Rock music of Canada

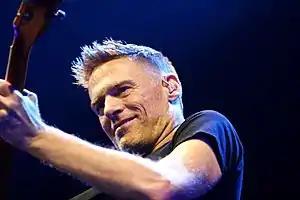
A close up color photo of a man playing the guitar, wearing a black T-shirt .

Music videos assumed a major role in the promotion of pop rock recordings in 1980s for US exposure. Videos produced many mainstream pop-rockers that saw huge success in and outside of Canada. Success in the larger US market remained the major goal of most, if not all, post-1970 Canadian rock acts; a goal in fact reached with some greater or lesser degree of consistency by several, among them Bryan Adams, Kim Mitchell former guitarist and vocalist of Max Webster, Aldo Nova, Loverboy, Saga, k.d. lang, Red Rider, Corey Hart, Alannah Myles, Lee Aaron, Tom Cochrane, Honeymoon Suite, Haywire, Doug and the Slugs, Payola$ and Glass Tiger. As well, the era produced the country cowpunk of k.d. lang. Bryan Adams would emerge as Canada's superstar of the 80s having been awarded the Order of Canada, and the Order of British Columbia and inducted into Canada's Walk of Fame in 1998 for his contribution to popular music and his philanthropic work. Also notable is Loverboy who accumulated numerous hit songs in Canada and the United States, making four multi-platinum albums. The band's hit singles, particularly "Lovin' Every Minute of It" and "Working for the Weekend" have become hard rock staples, and are still heard on classic rock radio stations across the US and Canada. Loverboy received five Juno Awards, Canada's highest award for music, in one year, a record that still stands today. The band would later receive an additional three Juno Awards, bringing their total to eight, which at that time was most received by a single group or individual aside from Bryan Adams.